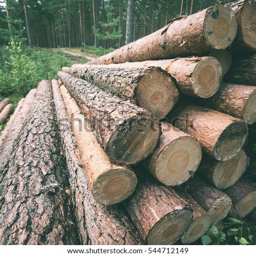
a big pile of wood in a forest road .